Oswald Pirow

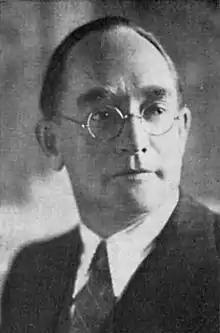

Oswald Pirow, QC (14 August 1890 – 11 October 1959) was a South African lawyer and far-right politician who held office as minister of justice, and later minister of defence for the National and United Party, respectively. Pirow eventually left the UP upon the Second World War and joined Daniel Malan's reunited National Party, but eventually broke when Pirow founded the New Order of South Africa, a marginal fascist group that disbanded before the end of the war. A celebrated jurist, including by future President Nelson Mandela, he served the NP government as a prosecutor in the Treason Trial until his death.